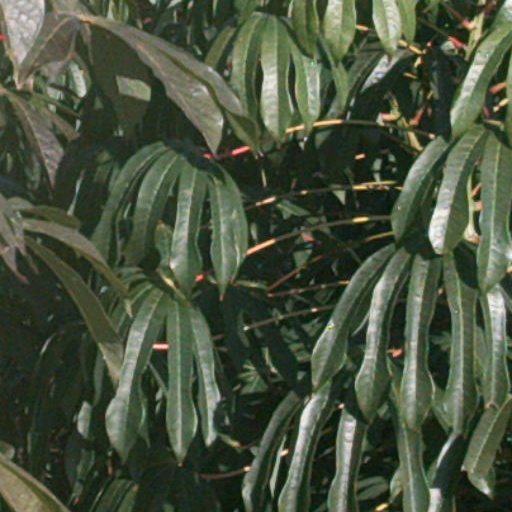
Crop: cassava